Dave's Hot Chicken

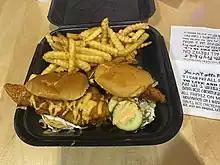
2 slider combo from Dave's Hot Chicken

The chain's menu is simple, consisting only of 4 choices of hot chicken tenders, sliders or both. Tenders are served on white bread, while sliders are served on buns with pickles, house-made "kale slaw" and a chipotle mayo sauce known as Dave's Sauce. Customers are offered the choice of seven different spice levels for their chicken, ranging from "no spice" to "reaper" (which requires the customer to sign a waiver). Sides include french fries, cheese fries, macaroni and cheese and "kale slaw." The sandwiches are also available with chicken and a kale slaw which is combination of chicken and healthful vegetables. All locations do not serve halal chicken.